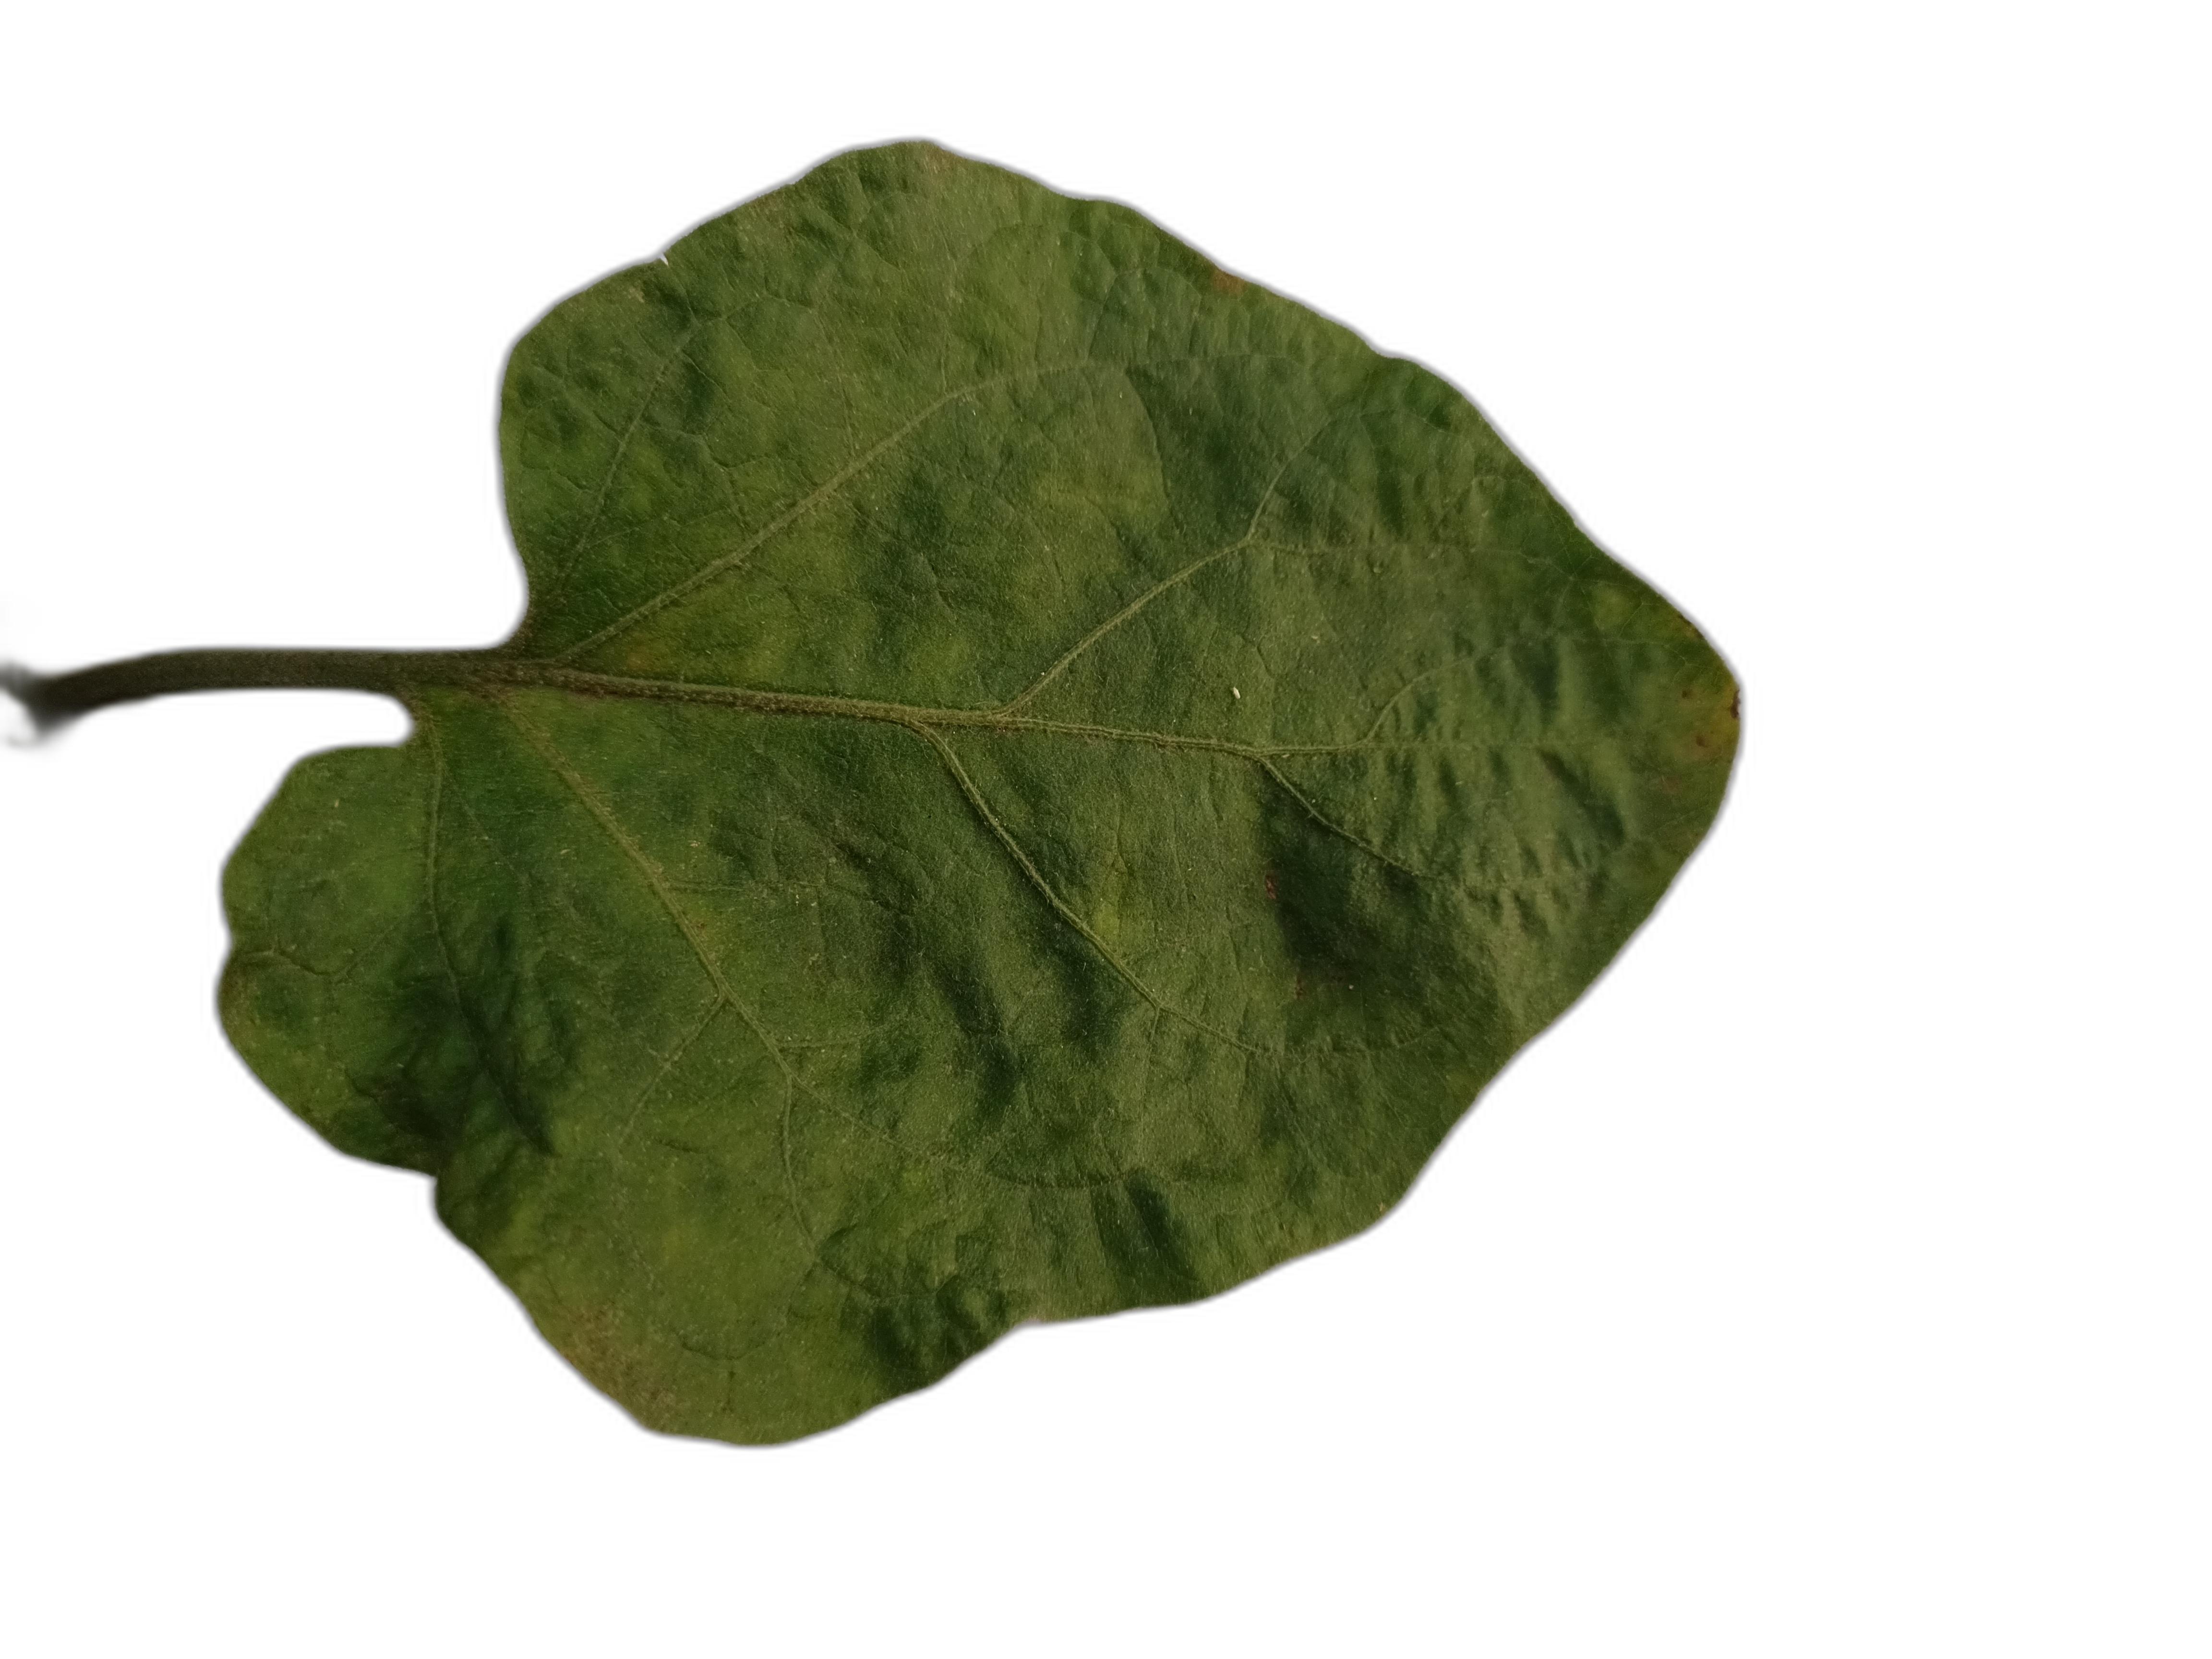
Label: Healthy Leaf